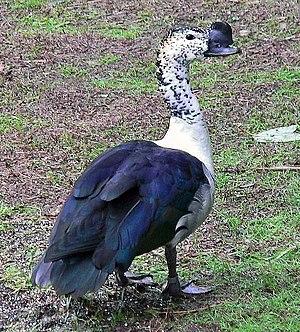
Sarkidiornis est un genre d'anatidés qui ne comprend que deux espèces.
« Canard » est un terme générique qui désigne des oiseaux aquatiques ansériformes, au cou court, au large bec jaune aplati, aux très courtes pattes palmées et aux longues ailes pointues, domestiqués ou non.